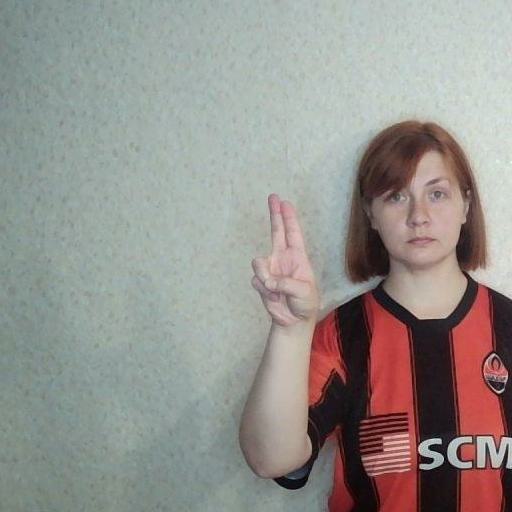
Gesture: two_up